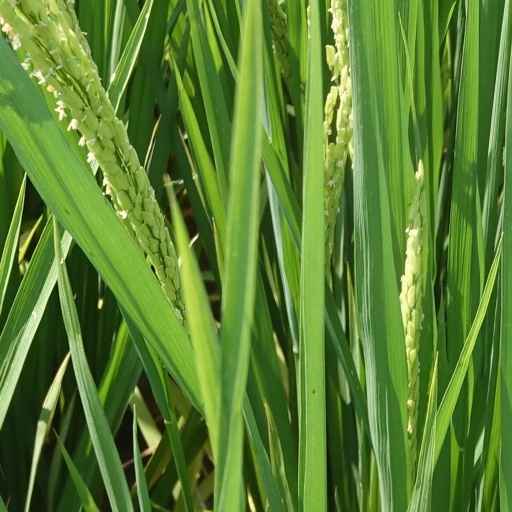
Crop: rice